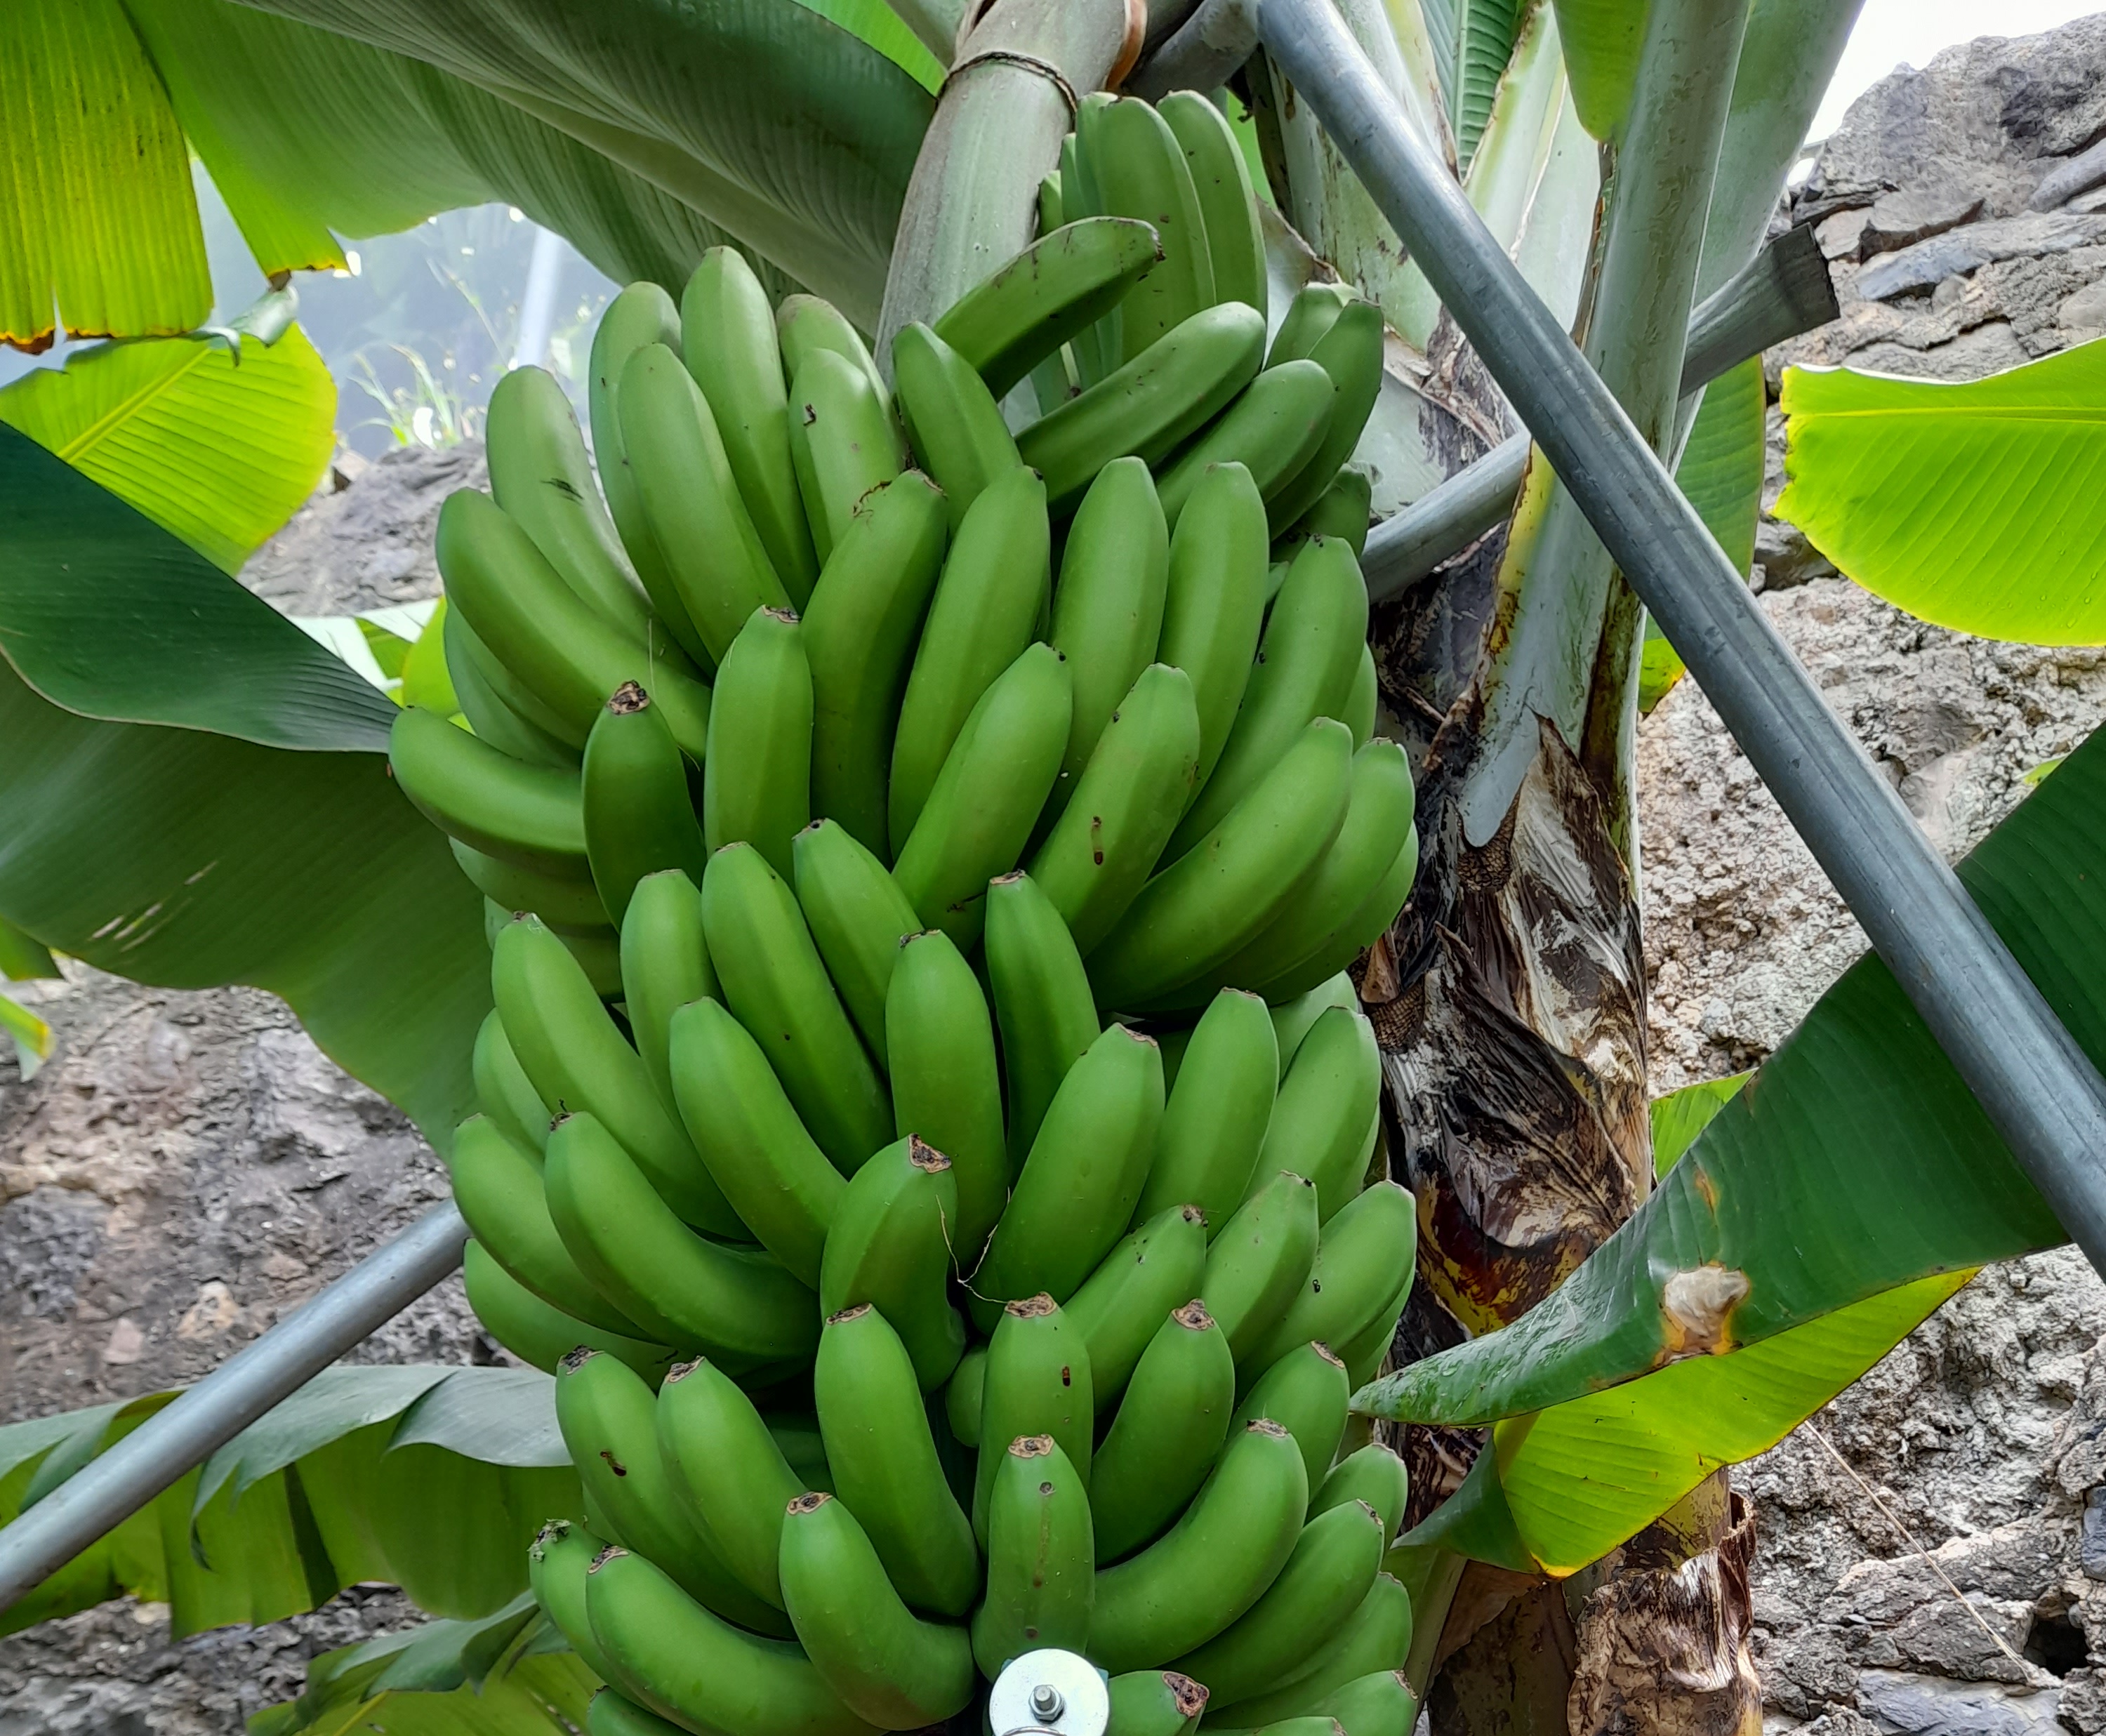
Label: Cut